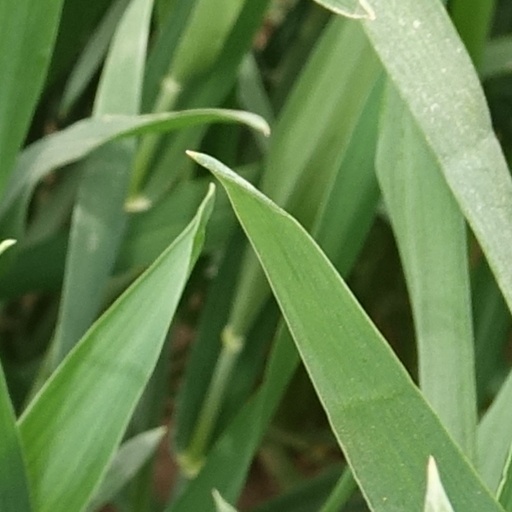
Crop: wheat